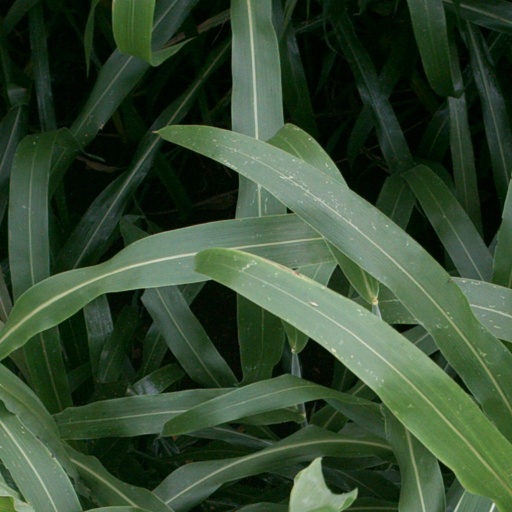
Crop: sorghum